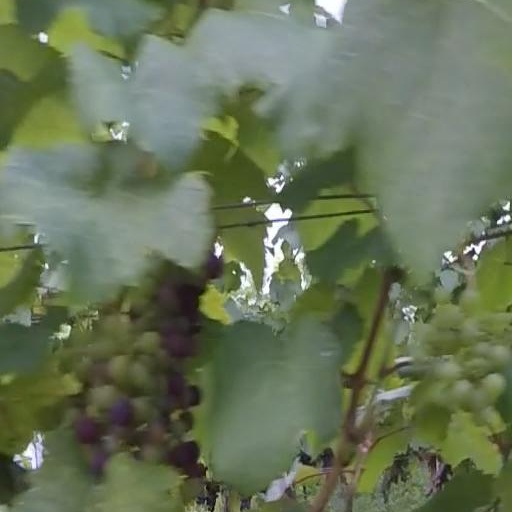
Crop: grape